Human Planet

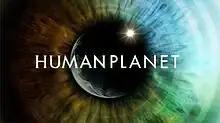
Series title card from the BBC broadcast

Human Planet is an 8-part British television documentary series. It was produced as a co-production between the BBC Natural History Unit, BBC Worldwide, BBC Cymru Wales, Discovery Channel and France Télévisions. The documentary describes the human species and its relationship with the natural world by showing the remarkable ways humans have adapted to life in every environment on Earth. The show drew attention for alleged fakery and the BBC eventually acknowledged that a number of scenes were inaccurately depicted or misleading and withdrew the series from distribution.